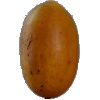
Label: Cucumber Ripe 2